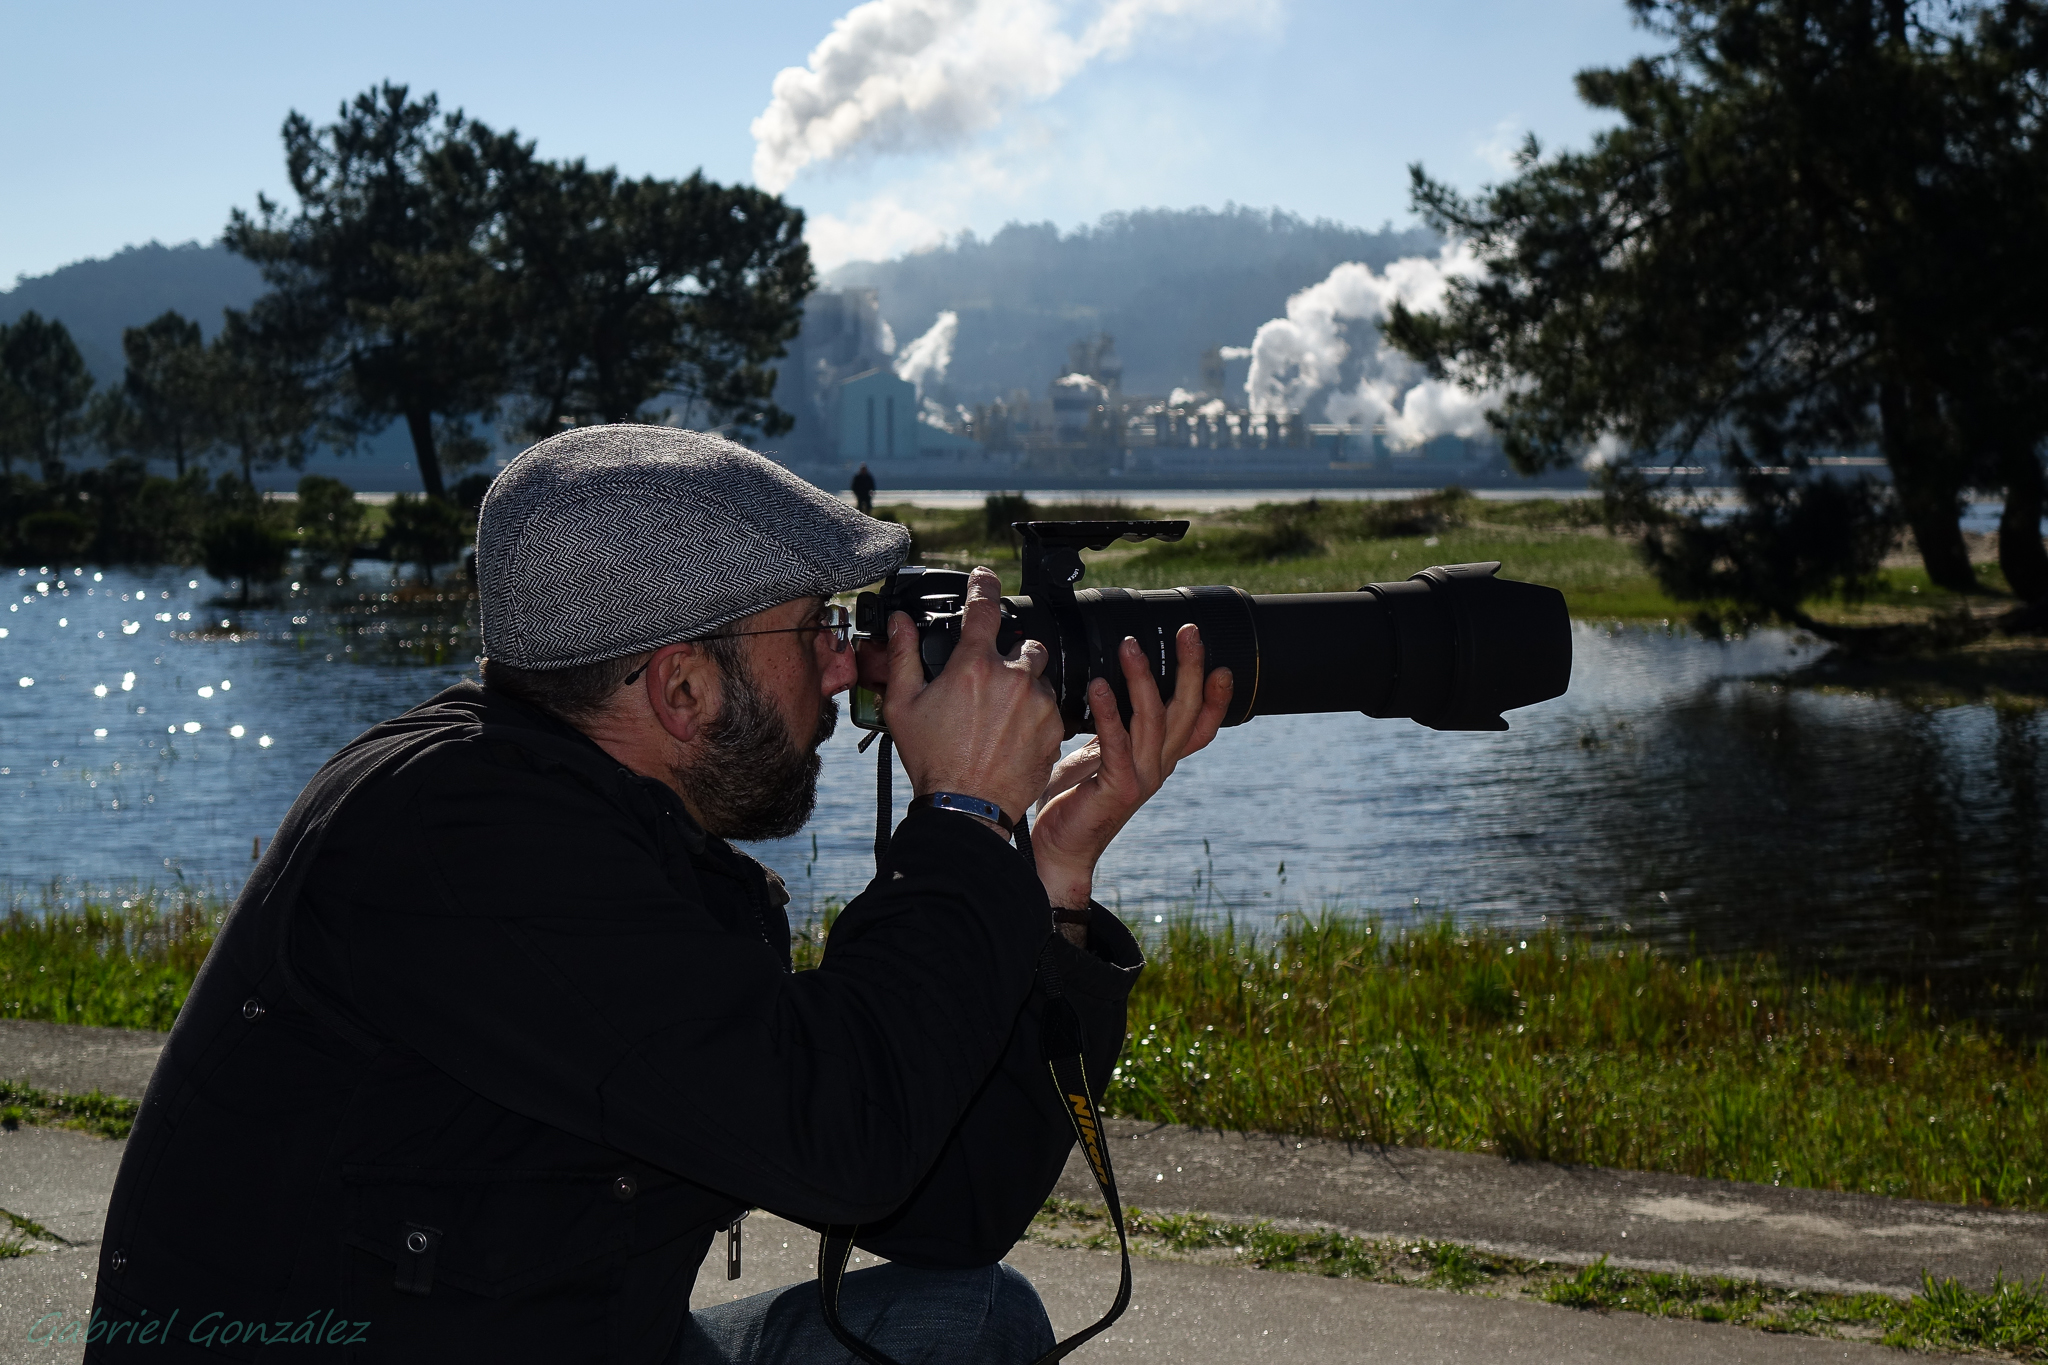
recreation, fishing, galicia, pontevedra, espana, ggl1, gaby1, xovesphoto, varios, some, sonyrx10, rx10, gphoto, xelodegalicia, gabrielcoru a, po0602pontevedragaliciaespa a, tallerfotograf a, outdoor recreation, recreational fishing